Kenya

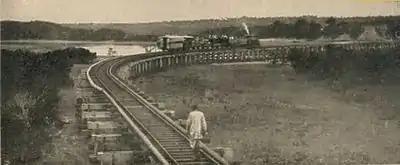
The Kenya–Uganda Railway near Mombasa, about 1899

To chase von Lettow, the British deployed the British Indian Army troops from India but needed large numbers of porters to overcome the formidable logistics of transporting supplies far into the interior on foot. The Carrier Corps was formed and ultimately mobilised over 400,000 Africans, contributing to their long-term politicisation.